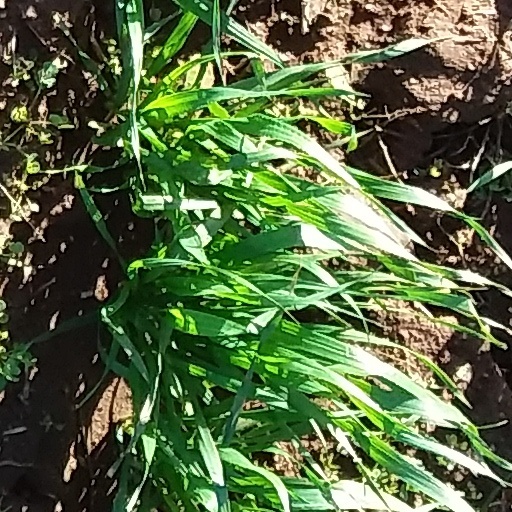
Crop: wheat